Little Spain, Manhattan

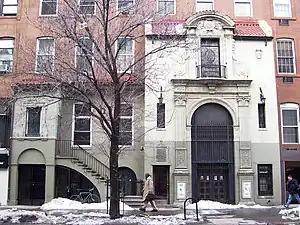
The Church of Our Lady of Guadalupe in Little Spain on 14th Street in Manhattan, an important nucleus for many decades for the Spanish community in New York City

Little Spain was a neighborhood in the New York City borough of Manhattan, during the 20th century where Spaniards originally settled in upon emigrating to the United States. It was situated between the neighborhoods of Chelsea and Greenwich Village.